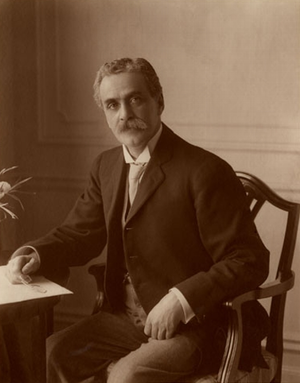
Louis-Philippe Pelletier fut un avocat et homme politique fédéral et provincial du Québec.
Dorchester est un ancien district électoral du Québec ayant existé jusqu'en 1973.